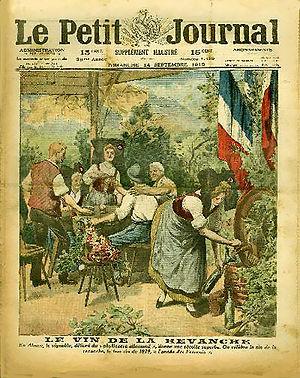
Retour de l'Alsace à la France
Le vignoble d'Alsace est une région viticole française. Il s'étire en une étroite bande sur presque toute la longueur de la région Alsace, entre le massif des Vosges et la plaine du Rhin.
Le pinard est un qualificatif argotique désignant un vin rouge. Il a comme synonyme « bleu », « bluchet », « brutal », « gingin », « ginglard », « ginglet », « gros qui tache », « jaja », « pichtegorne », « picrate », « picton », « pive », « pivois » ou « rouquin ». Mais contrairement à ces autres mots d'argot, il a une histoire liée à la Première Guerre mondiale où il fut le vin des poilus qui lui donnèrent son heure de gloire en le désignant comme « saint Pinard » ou « père Pinard ».